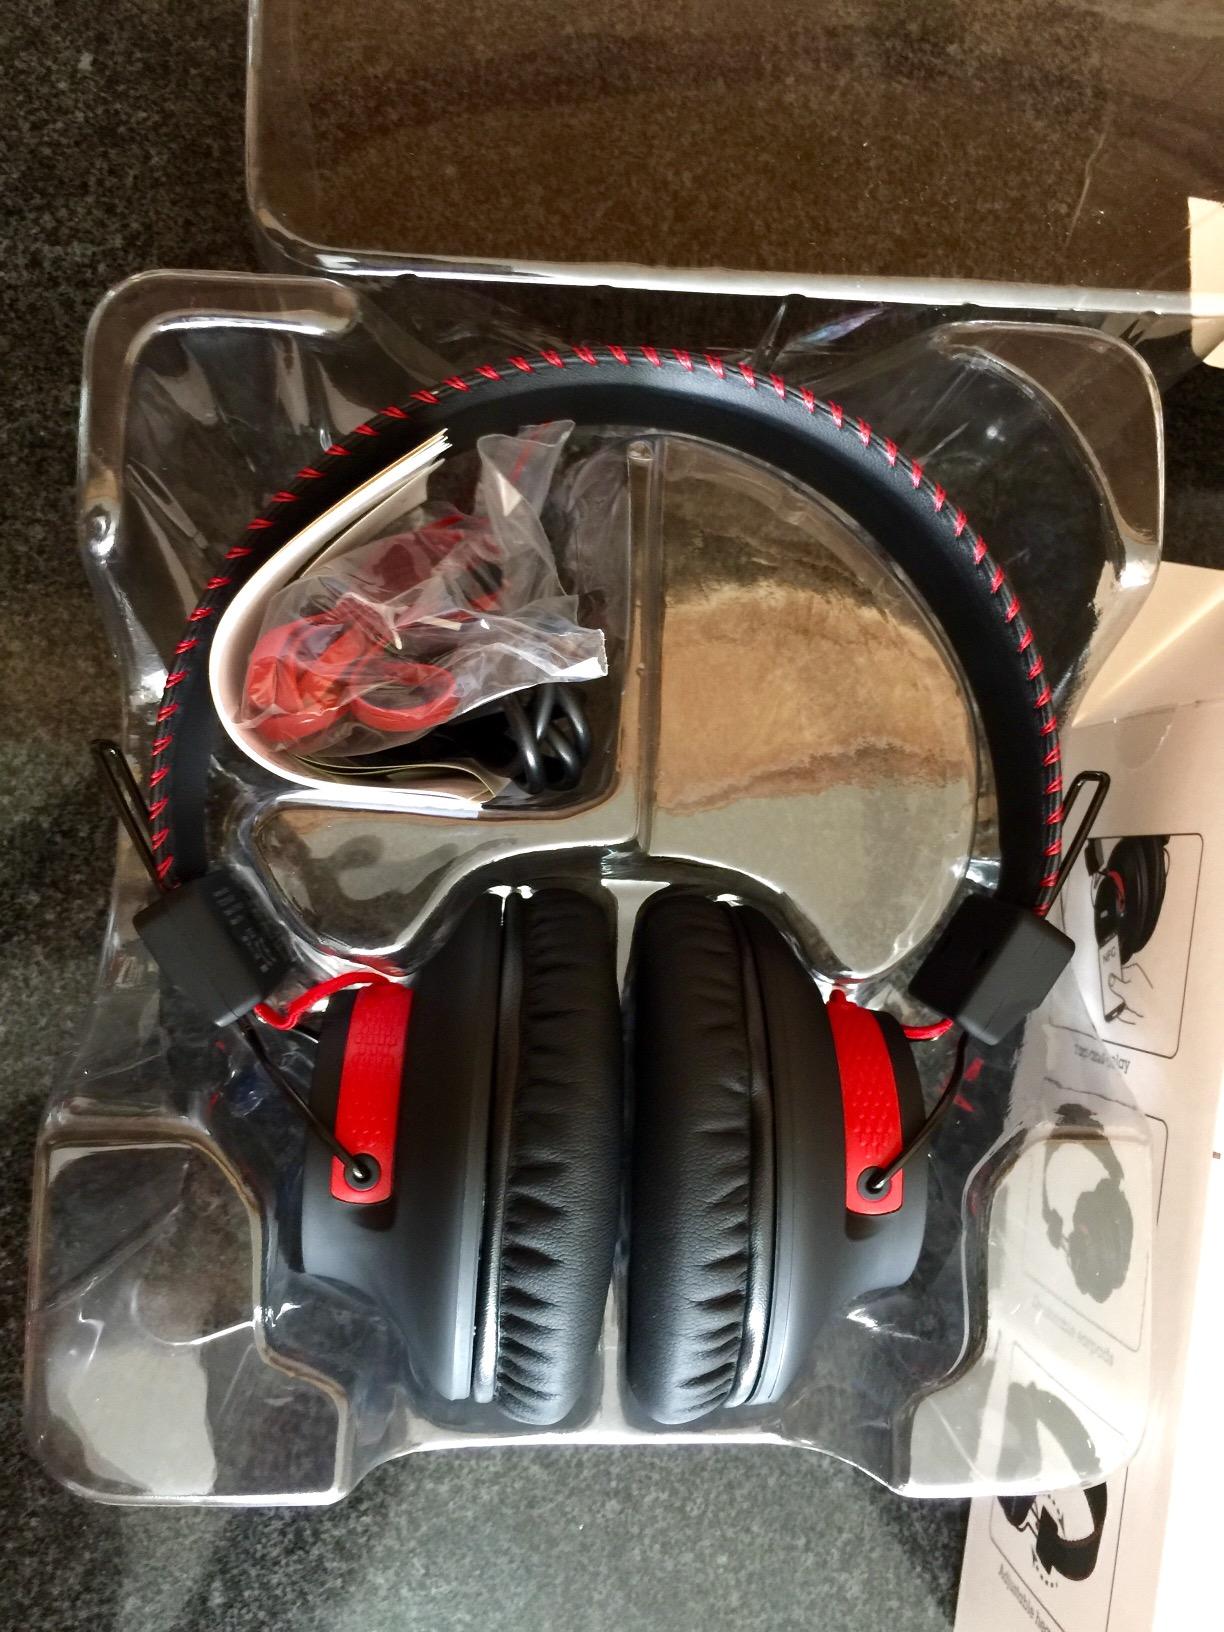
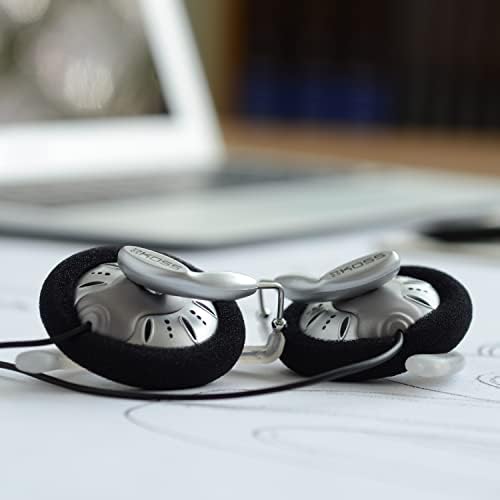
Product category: headphones
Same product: no